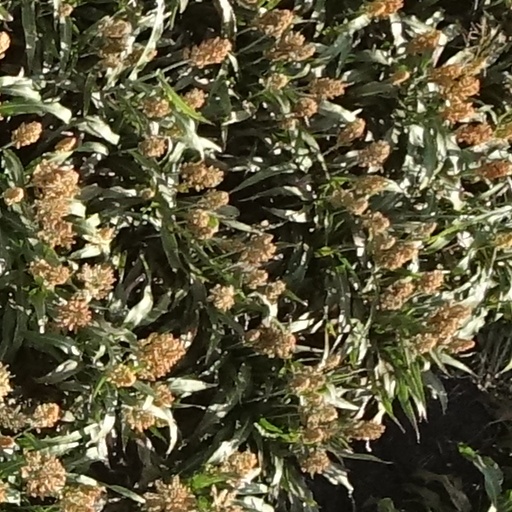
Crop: sorghum